Little Lady

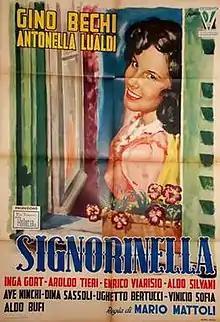
Film poster

Little Lady is a 1949 Italian comedy film directed by Mario Mattoli and starring Gino Bechi, Antonella Lualdi and Aroldo Tieri. It was shot at the Farnesina Studios in Rome and on location around Introdacqua in L'Aquila. The film's sets were designed by the art director Mario Rappini. It earned around 66 million lira at the box office.